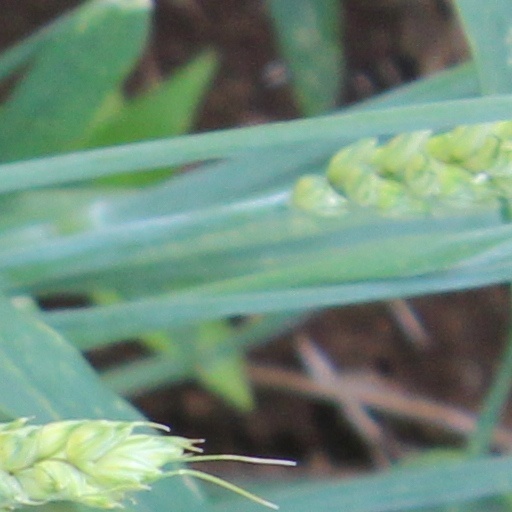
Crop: wheat